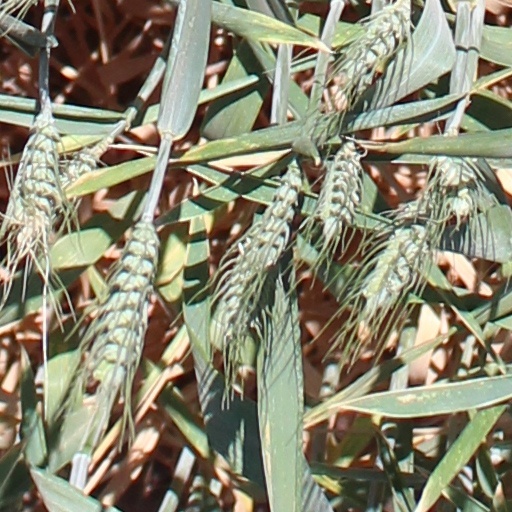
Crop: wheat